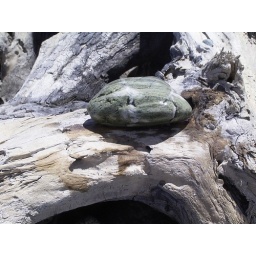
gillespie beach - rock-driftwood composition with little water splashed on - beach art by hoinzy